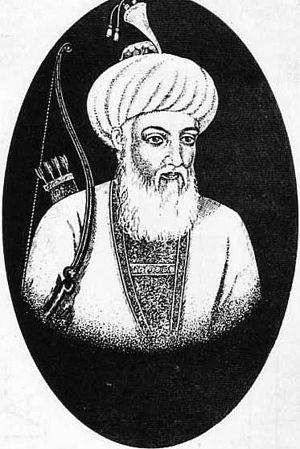
Cette liste présente les dirigeants de la Perse et de l'Iran.